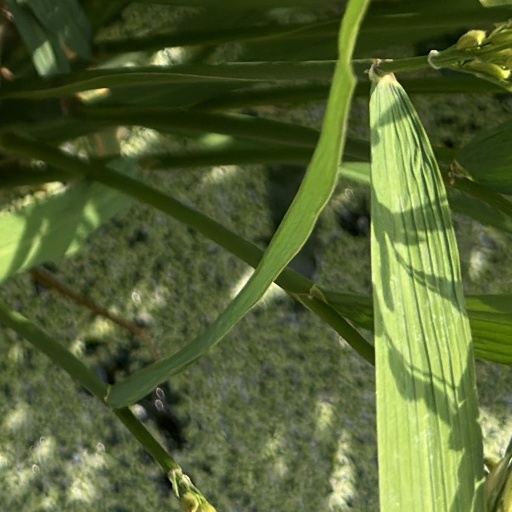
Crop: rice